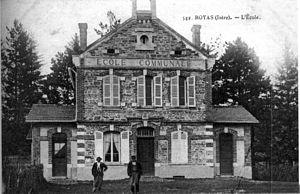
Royas est une commune française située dans le département de l'Isère en région Auvergne-Rhône-Alpes.